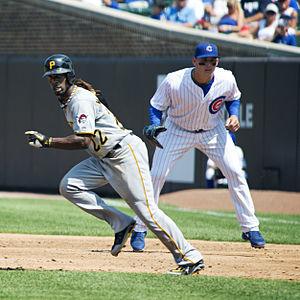
Andrew Stefan McCutchen est un voltigeur des Giants de San Francisco dans la Ligue majeure de baseball.